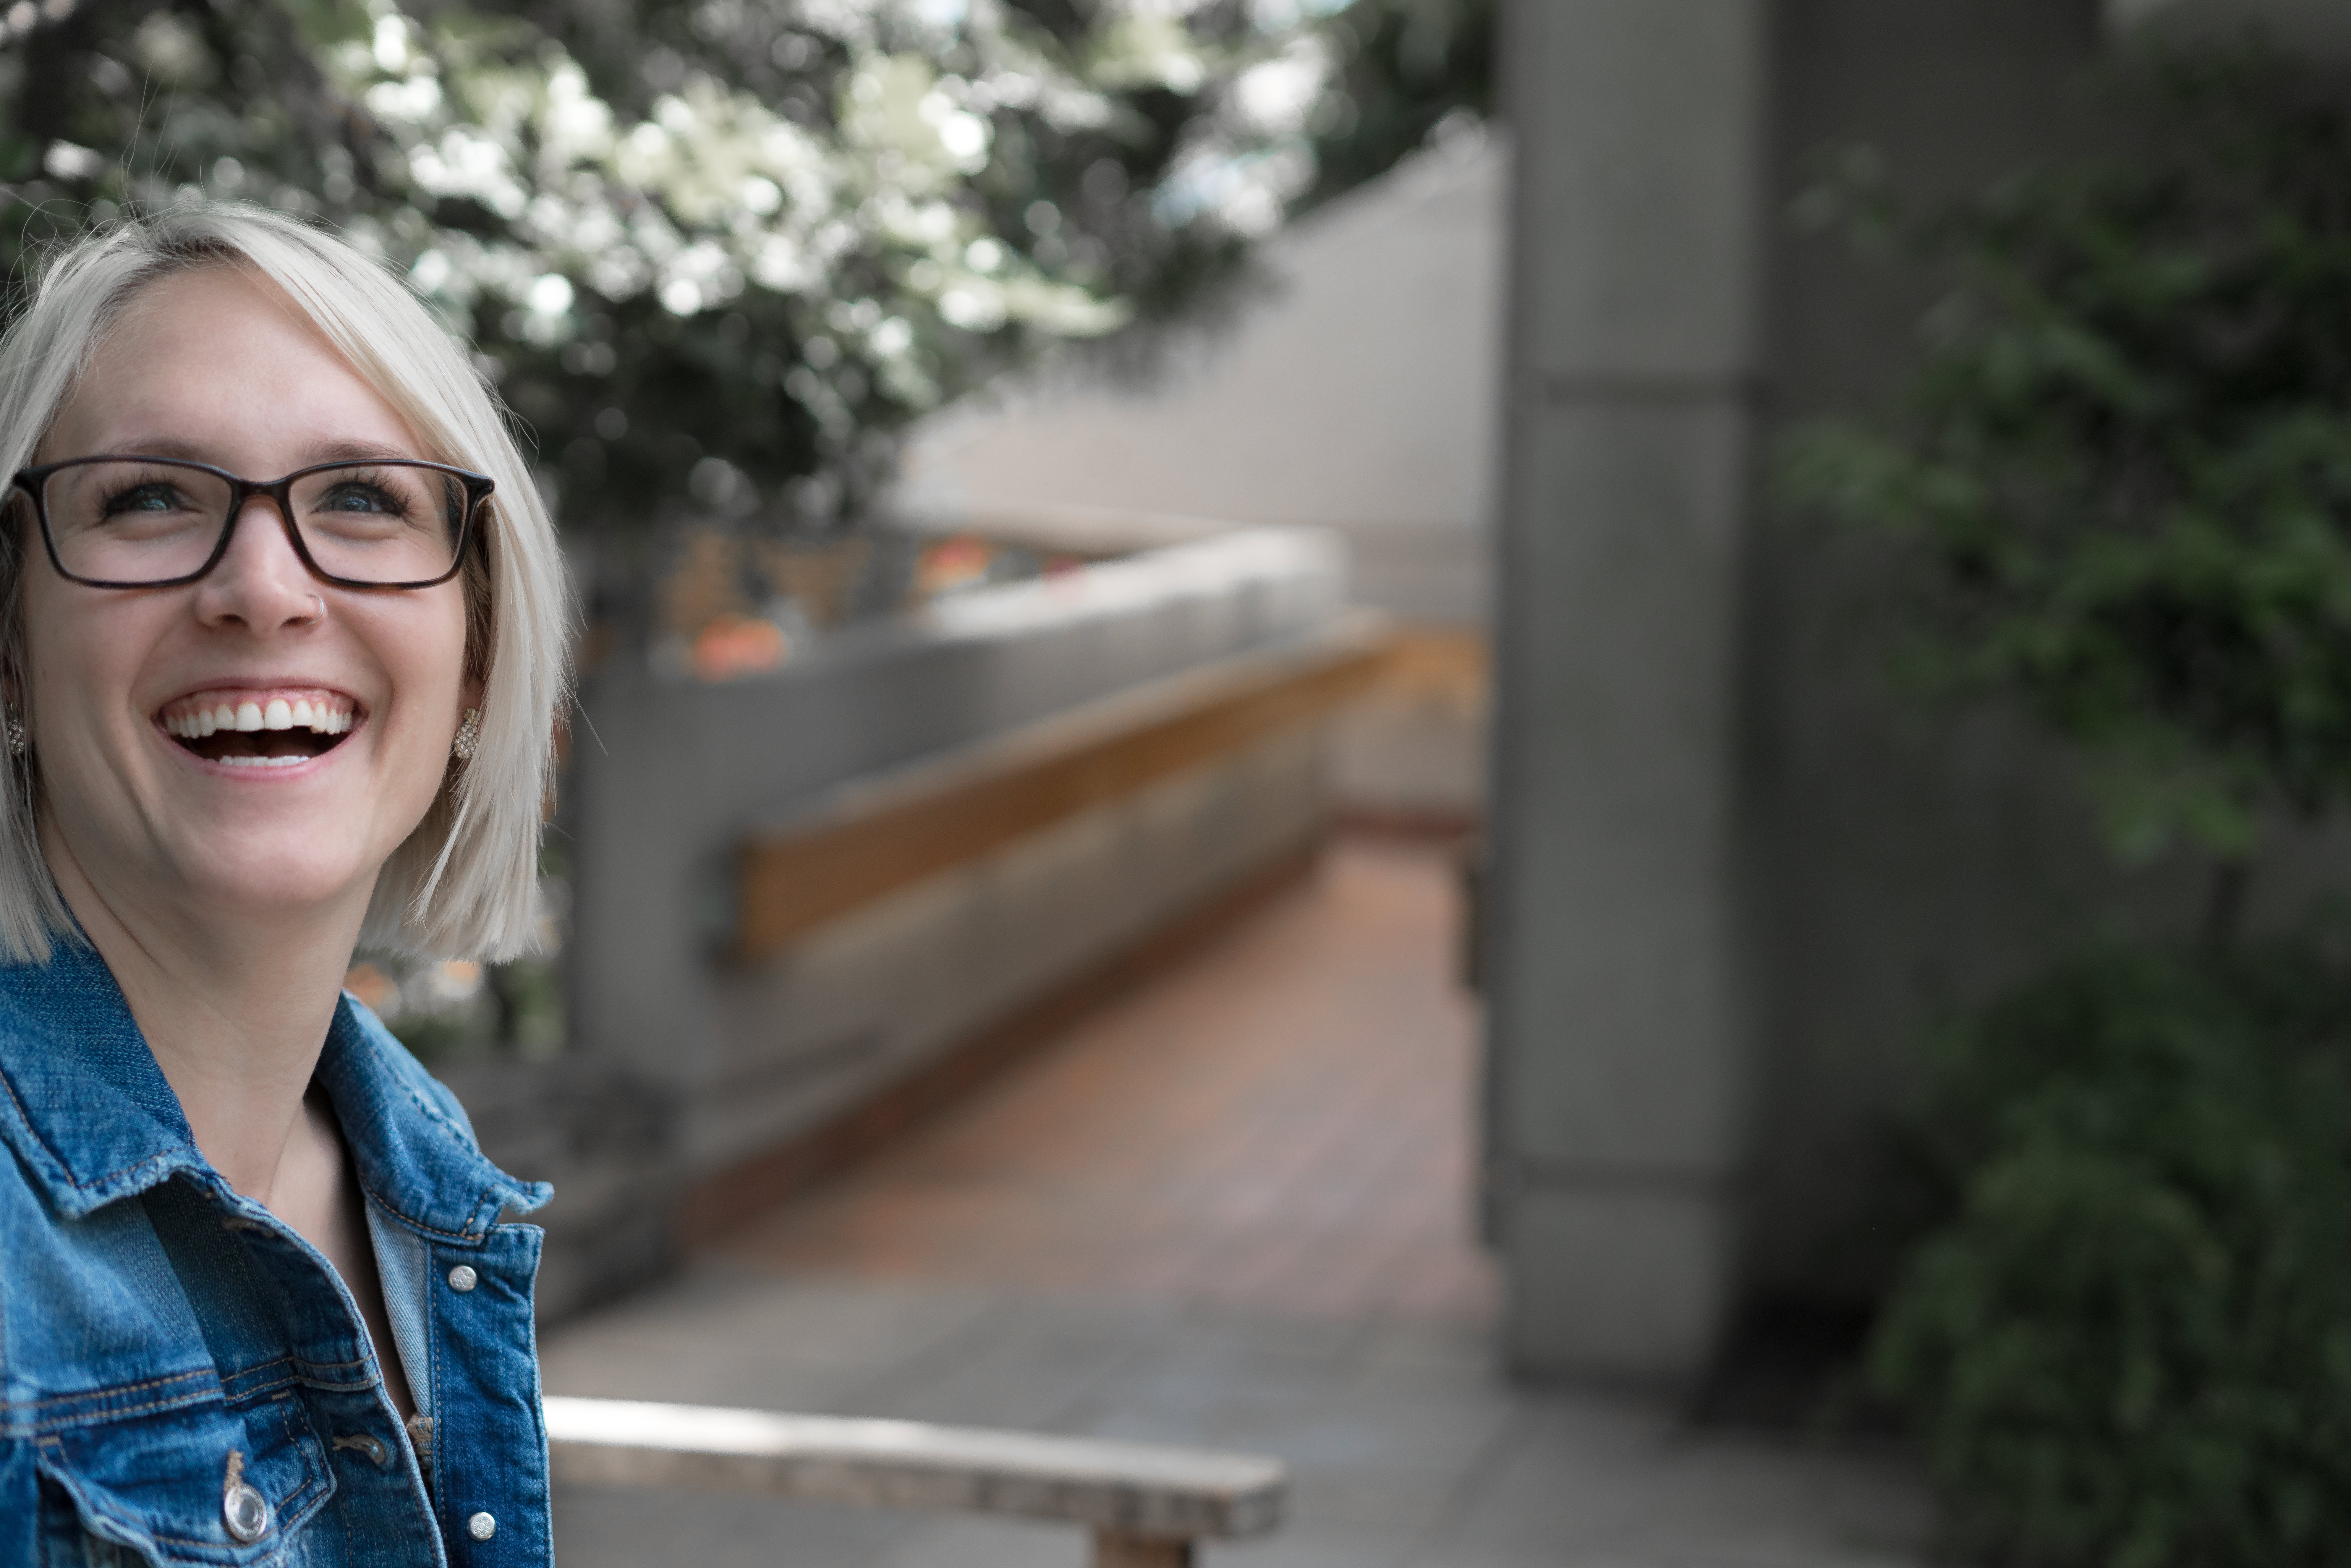
face, photograph, glasses, facial expression, people, smile, head, eyewear, eye, tree, fun, leaf, spring, photography, sitting, happy, vision care, architecture, plant, vacation, laugh, portrait, leisure, portrait photography, flower, house, jeans, tourism